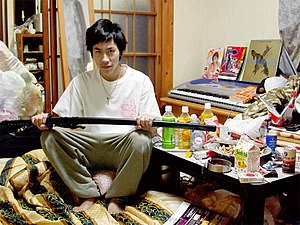
Hikikomori
Hikikomori i Japan, 2004
Hikikomori er et japansk begreb, der refererer til teenagere eller unge voksne, der frivilligt har valgt at isolere sig fra det øvrige samfund. Begrebet dækker både individet selv og det sociale fænomen. Det japanske sundhedsministerium definererer en hikikomori som en person, der nægter at forlade sit værelse i mere end 6 måneder. Der er eksempler på hikikomorier, der først er kommet ud af deres værelser efter 15 år.